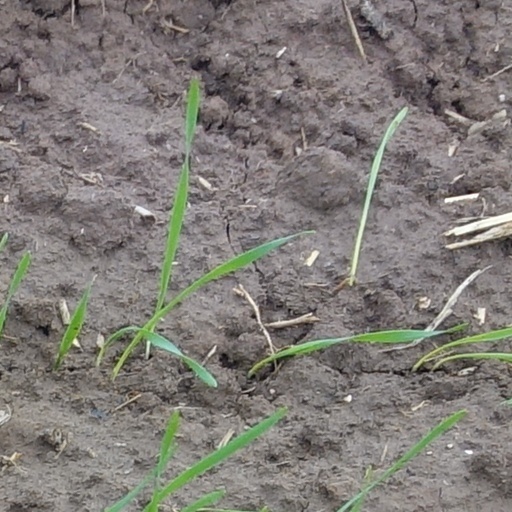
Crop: wheat